Hypericum formosissimum

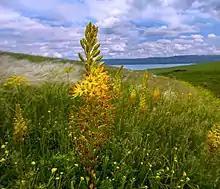
Landscape image of a hilly field with the flowering plant Eremurus spectabilis in the foreground

"Hypericum formosissimum" is a perennial herb that grows tall. It is a glabrous plant, meaning it lacks small hairs on its surfaces, and it grows in a , or pillow-like, shape. The plant has many slender and brittle stems that grow in straggling directions. The leaves grow from nodes spaced from each other along the stems. The leaves are attached by a short petiole, or leaf stalk, that is long, and the laminae, or leaf blades, are long and wide with an almost leathery (subcoriaceous) texture. Each leaf has an apex, or tip, that is obtuse (rounded) and a base in the shape of a wide wedge (broadly cuneate) that sometimes can be truncate, meaning that the base can be completely squared off. The two obscure pairs of lateral veins branch out from the part of the midrib closest to the base of the leaf. There are black glands spaced out across the surface of the leaf.